Aware Electronics

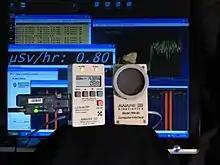
Aware's RM-80 detector with thin mica window pancake detector plugged into the LCD-90 microcontroller data-logger with Class 1 Bluetooth adapter sending radiation levels to a PC using radio signals

It produces the RM series of radiation monitors, which include the RM-60, RM-70, RM-80 and the RM-G90